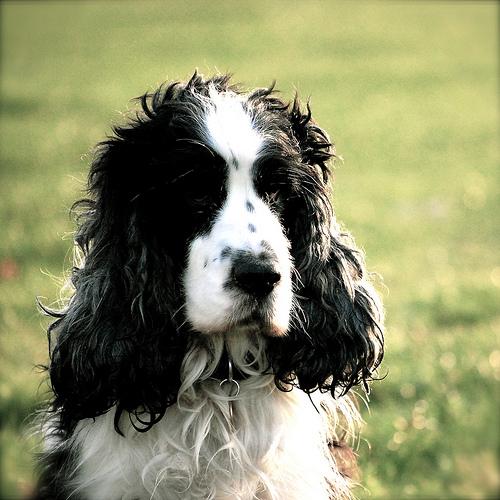
Breed: english cocker spaniel